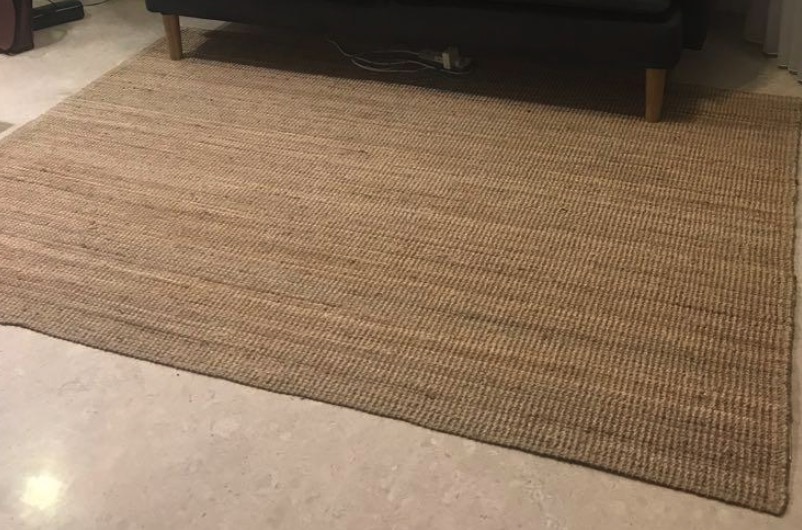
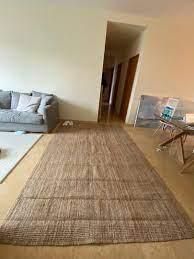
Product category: misc
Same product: yes